Supply chain resilience

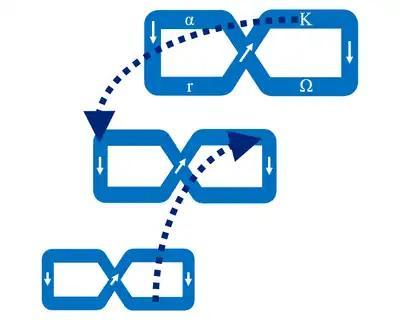
The resilience of social-ecological systems changes in the four phases of each adaptive cycle. This applies at all levels of a panarchy separately.

Social-ecological resilience goes back to ecological resilience, adding to it human decision-makers and their social interactions. A supply chain is thus interpreted as a social-ecological system that – similar to an ecosystem (e.g. forest) – is able to constantly adapt to external environmental conditions and – through the presence of social actors and their ability to foresight – also to transform itself into a fundamentally new system. This leads to a panarchical interpretation of a supply chain, embedding it into a system of systems, allowing to analyze the interactions of the supply chain with systems that operate at other levels (e.g. society, political economy, planet Earth). For example, Tesla's supply chain can be described as resilient because it reflects the transformation from internal combustion engines to electric engines, which is based on the ability of human actors to foresee long-term changes in the planet in the context of the climate crisis and to implement them in a business model. In contrast to engineering resilience, the supply chain is not interpreted as a system that needs to be stabilized in a fixed state (focus: persistence), but as a fluid system or even as a fluid process that interacts with the rest of the world (focus: adaptation or even transformation).